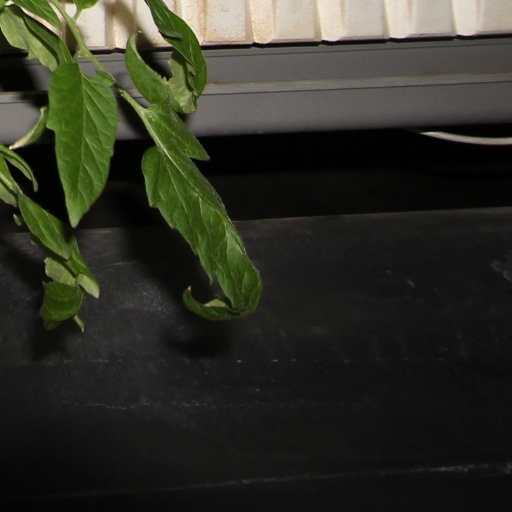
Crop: tomato